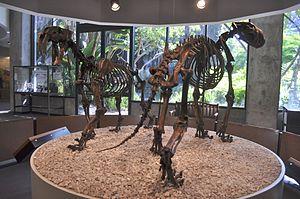
Le Lion américain, ou Lion d'Amérique, est une espèce éteinte de grand félins de la sous-famille des Pantherinae et du genre Panthera, très proche du lion actuel, ayant vécu en Amérique du Nord pendant le Pléistocène, il y a entre 340 000 et 11 000 ans. Des études génétiques ont montré qu'il n'appartient pas à l'espèce Panthera spelaea ou à Panthera leo et s'agit donc d'une espèce totalement différente.